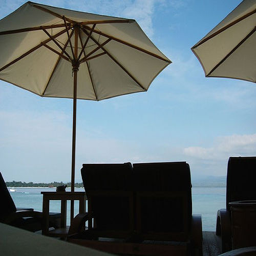
Two umbrellas on tables sitting near the water.
A balcony is decorated with beach chairs and umbrellas.
A view of an beach with a few chairs in front.
a  couple of umbrellas that are next to a seat
Some chairs with some very pretty umbrellas giving shade.